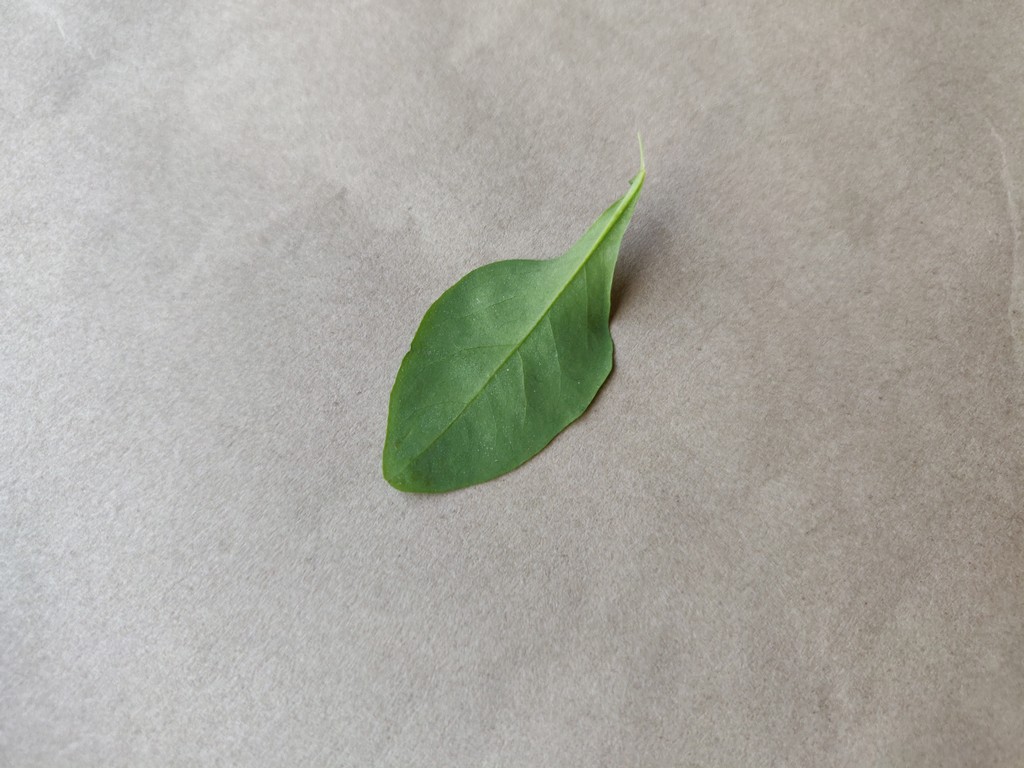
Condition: Healthy
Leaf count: single
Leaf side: back